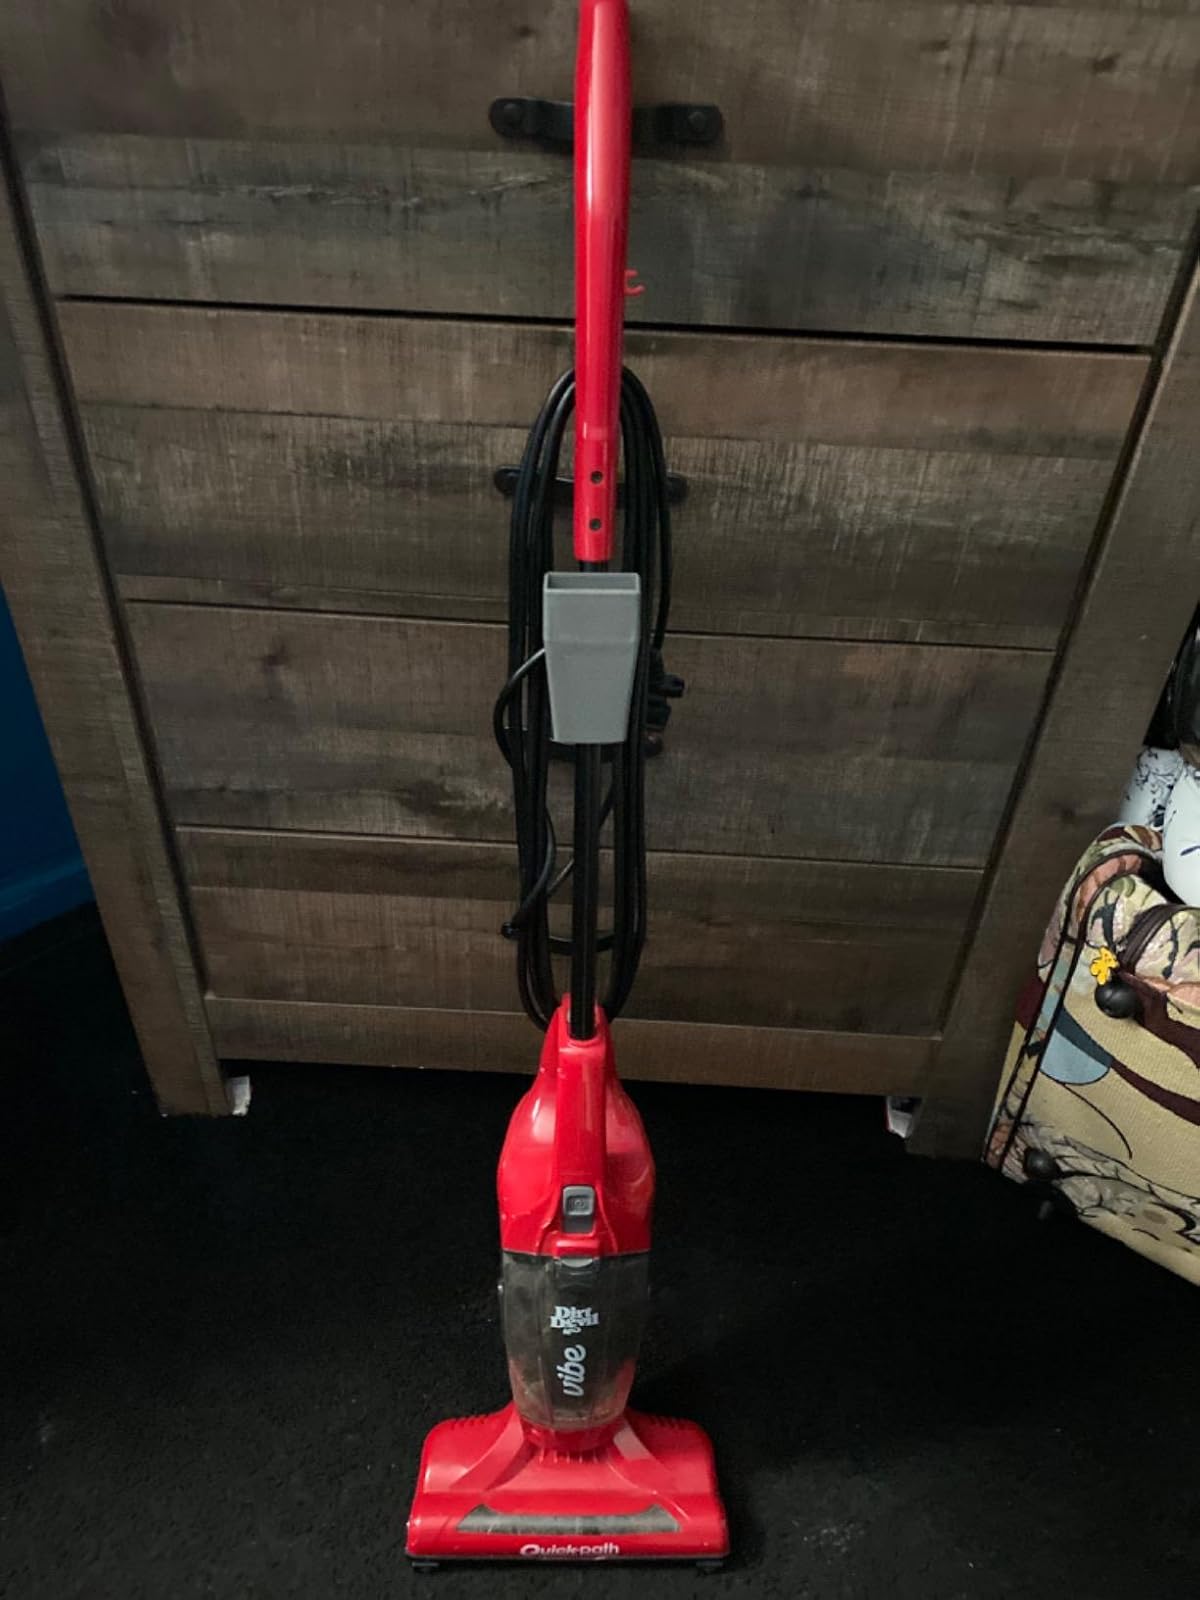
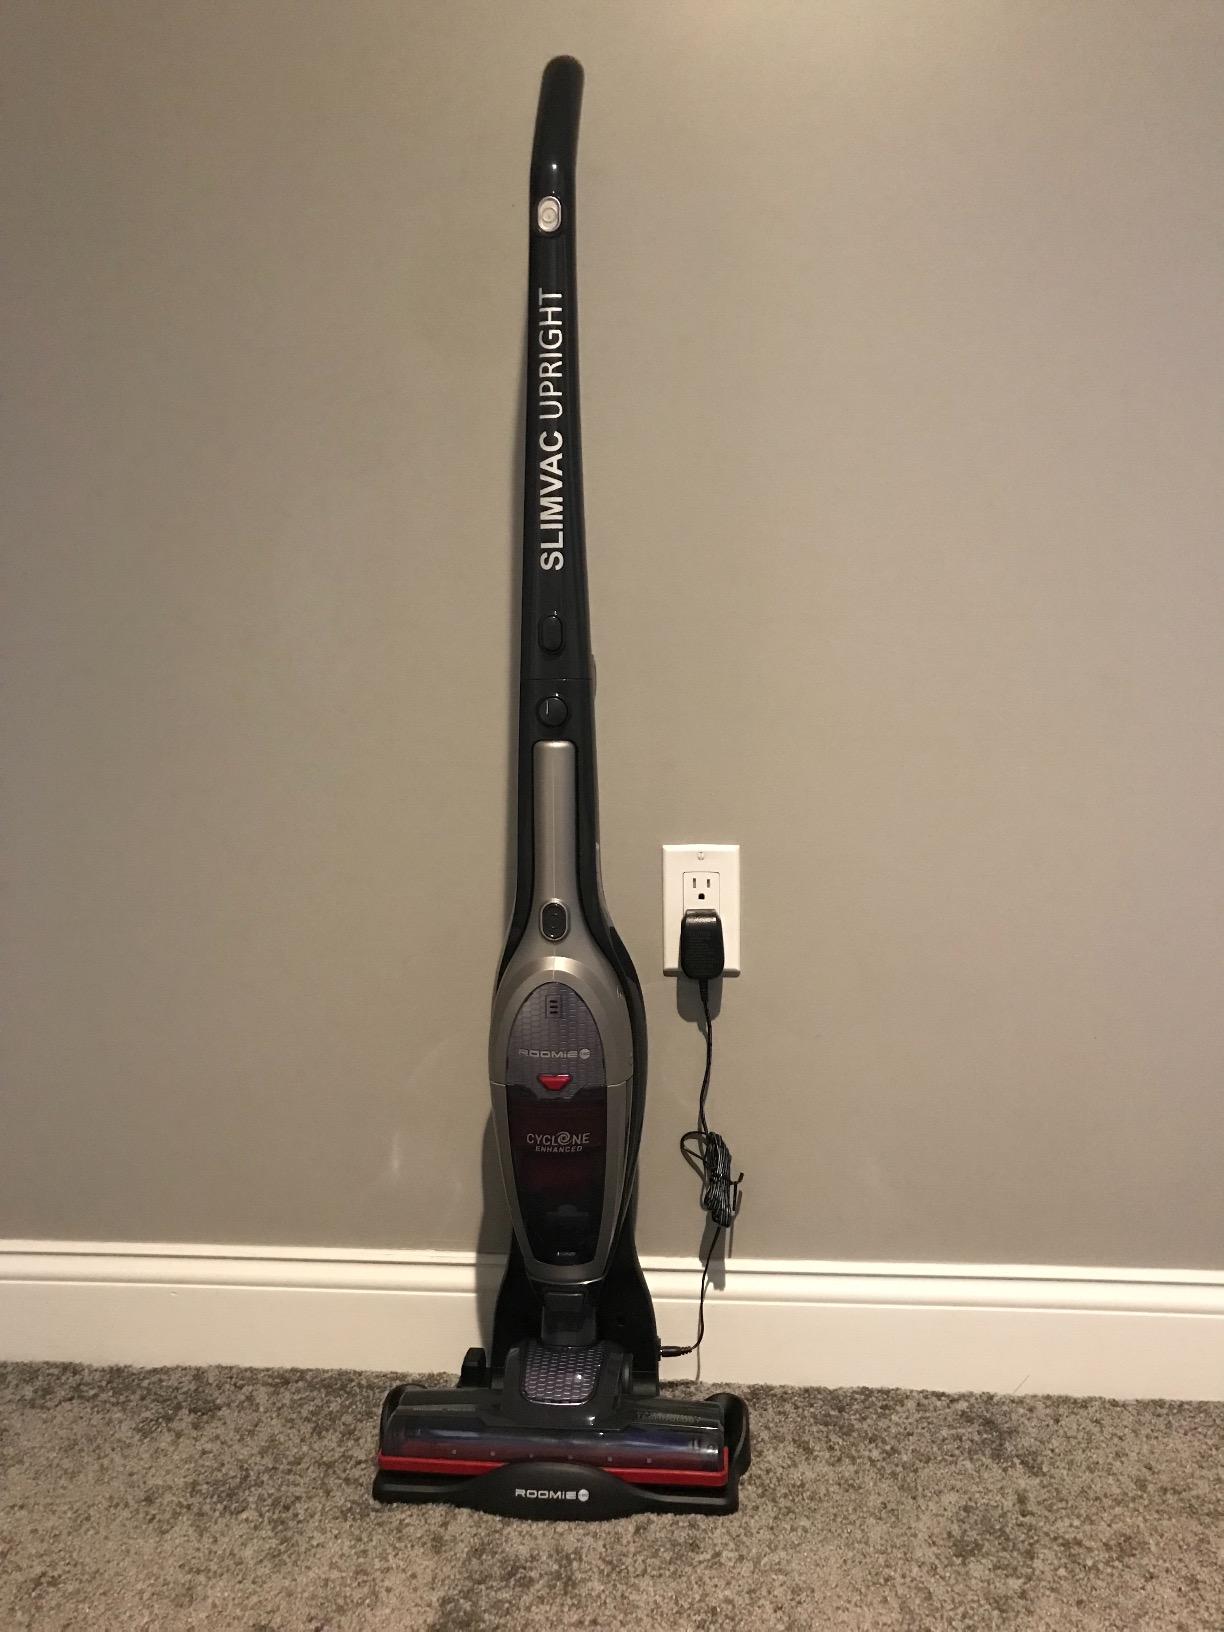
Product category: items_vacuum
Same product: no